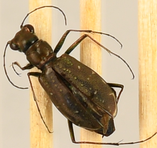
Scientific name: Cicindela punctulata
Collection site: North Sterling NEON (STER), plot STER_033